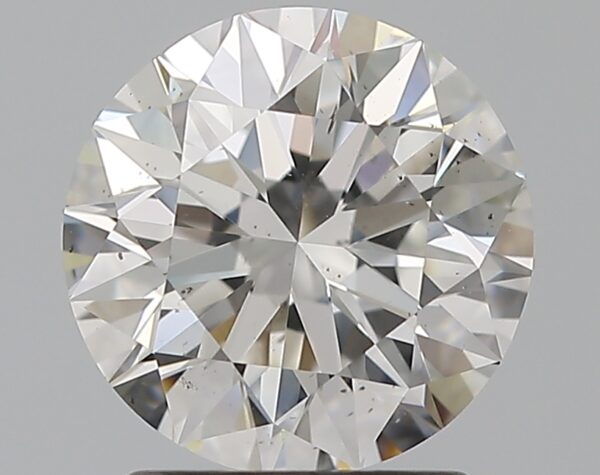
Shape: round
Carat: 1.79
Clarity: VS2
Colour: F
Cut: EX
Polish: EX
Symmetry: EX
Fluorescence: M
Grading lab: GIA
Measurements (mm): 7.65 x 7.7 x 4.87